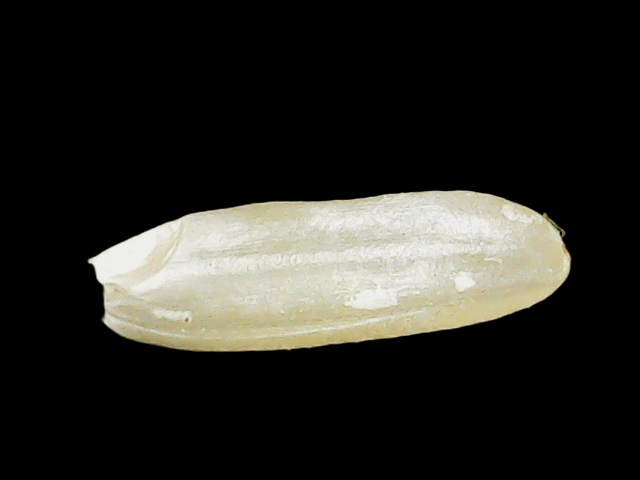
Rice variety: Binadhan16